Thirteenth

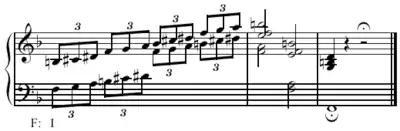
Lennie Tristano's ending to "I Found a New Baby" (recorded 1946) is a "tonic thirteenth chord" in lydian.

While the dominant thirteenth is the most common thirteenth chord, the major thirteenth is also fairly common. A major thirteenth chord (containing a major seventh) will nearly always feature a chromatically raised eleventh (C E G B D F A) (see Lydian mode), except for cases when the eleventh is omitted altogether. "It is customary to omit the eleventh on dominant or major thirteenth chords because the eleventh conflicts with the third," in these chords by a semitone.